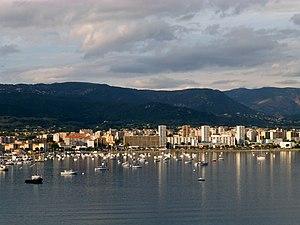
Pietralba est un quartier d'Ajaccio, situé au nord-est de la ville, composé d'habitats sociaux. Classé ZUS, il compte environ 4 000 habitants.